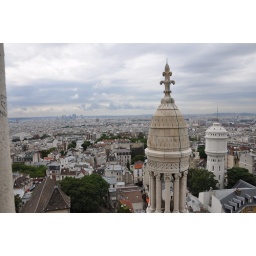
Topped nearly every tower at the Basilica, topped nearly every building in the city.